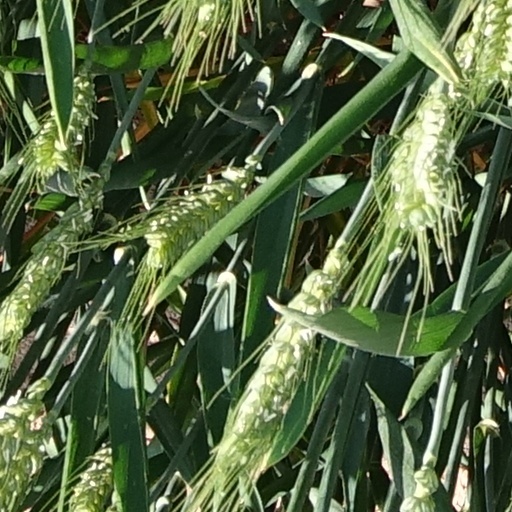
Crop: wheat